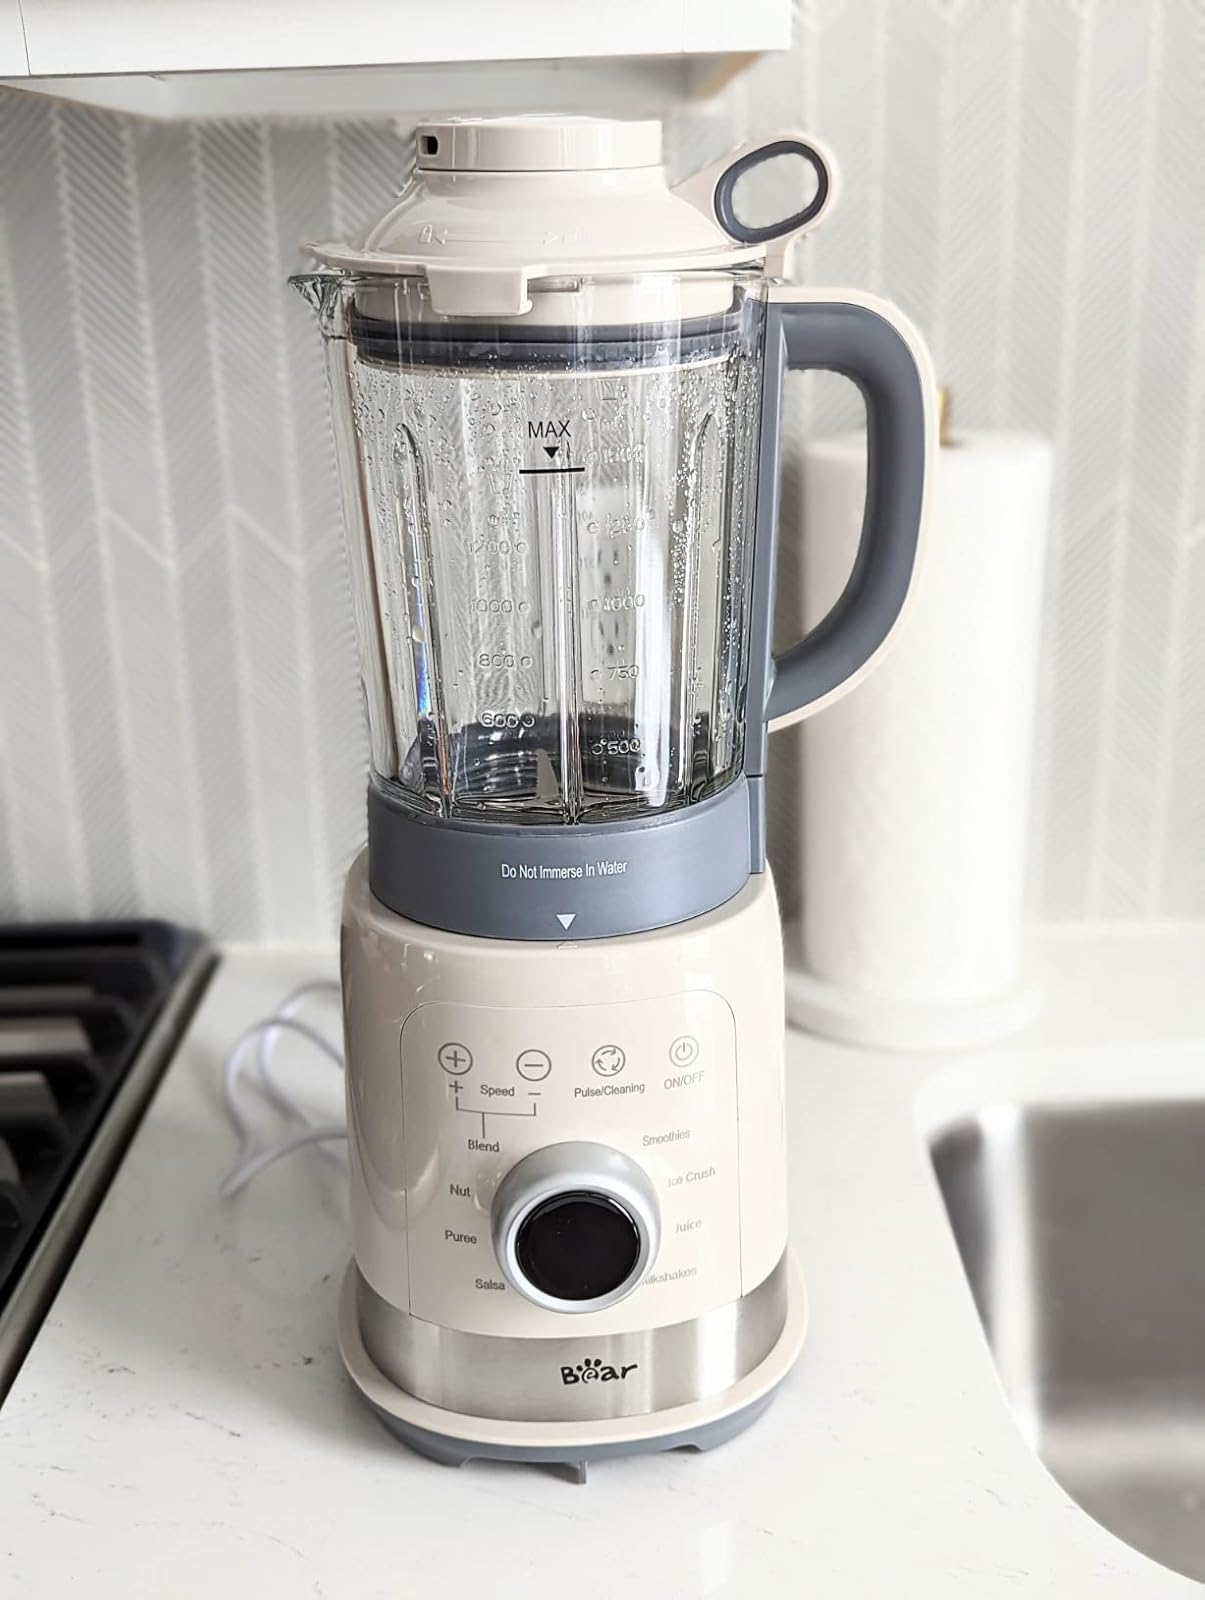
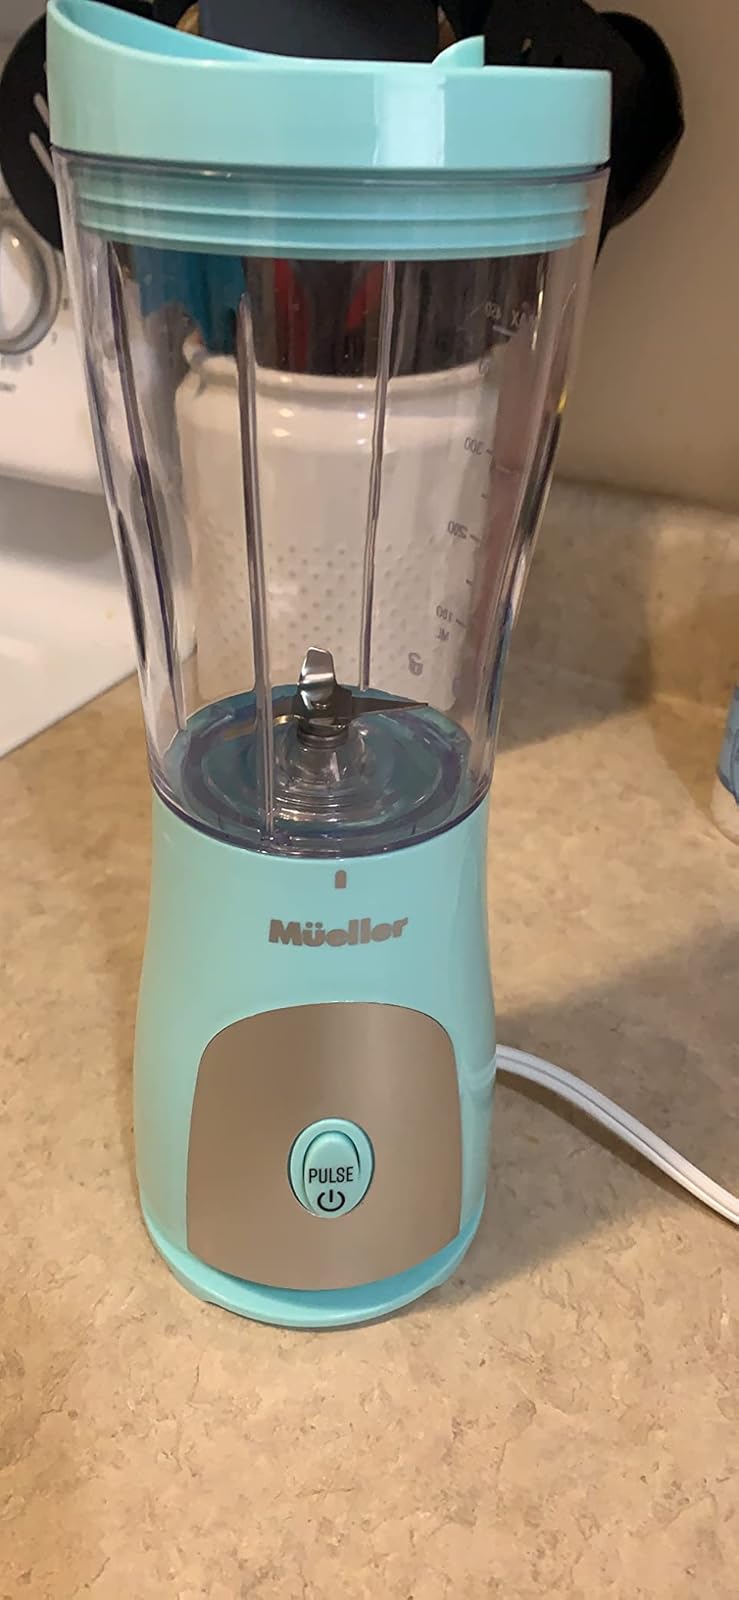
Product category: items_blender
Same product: no